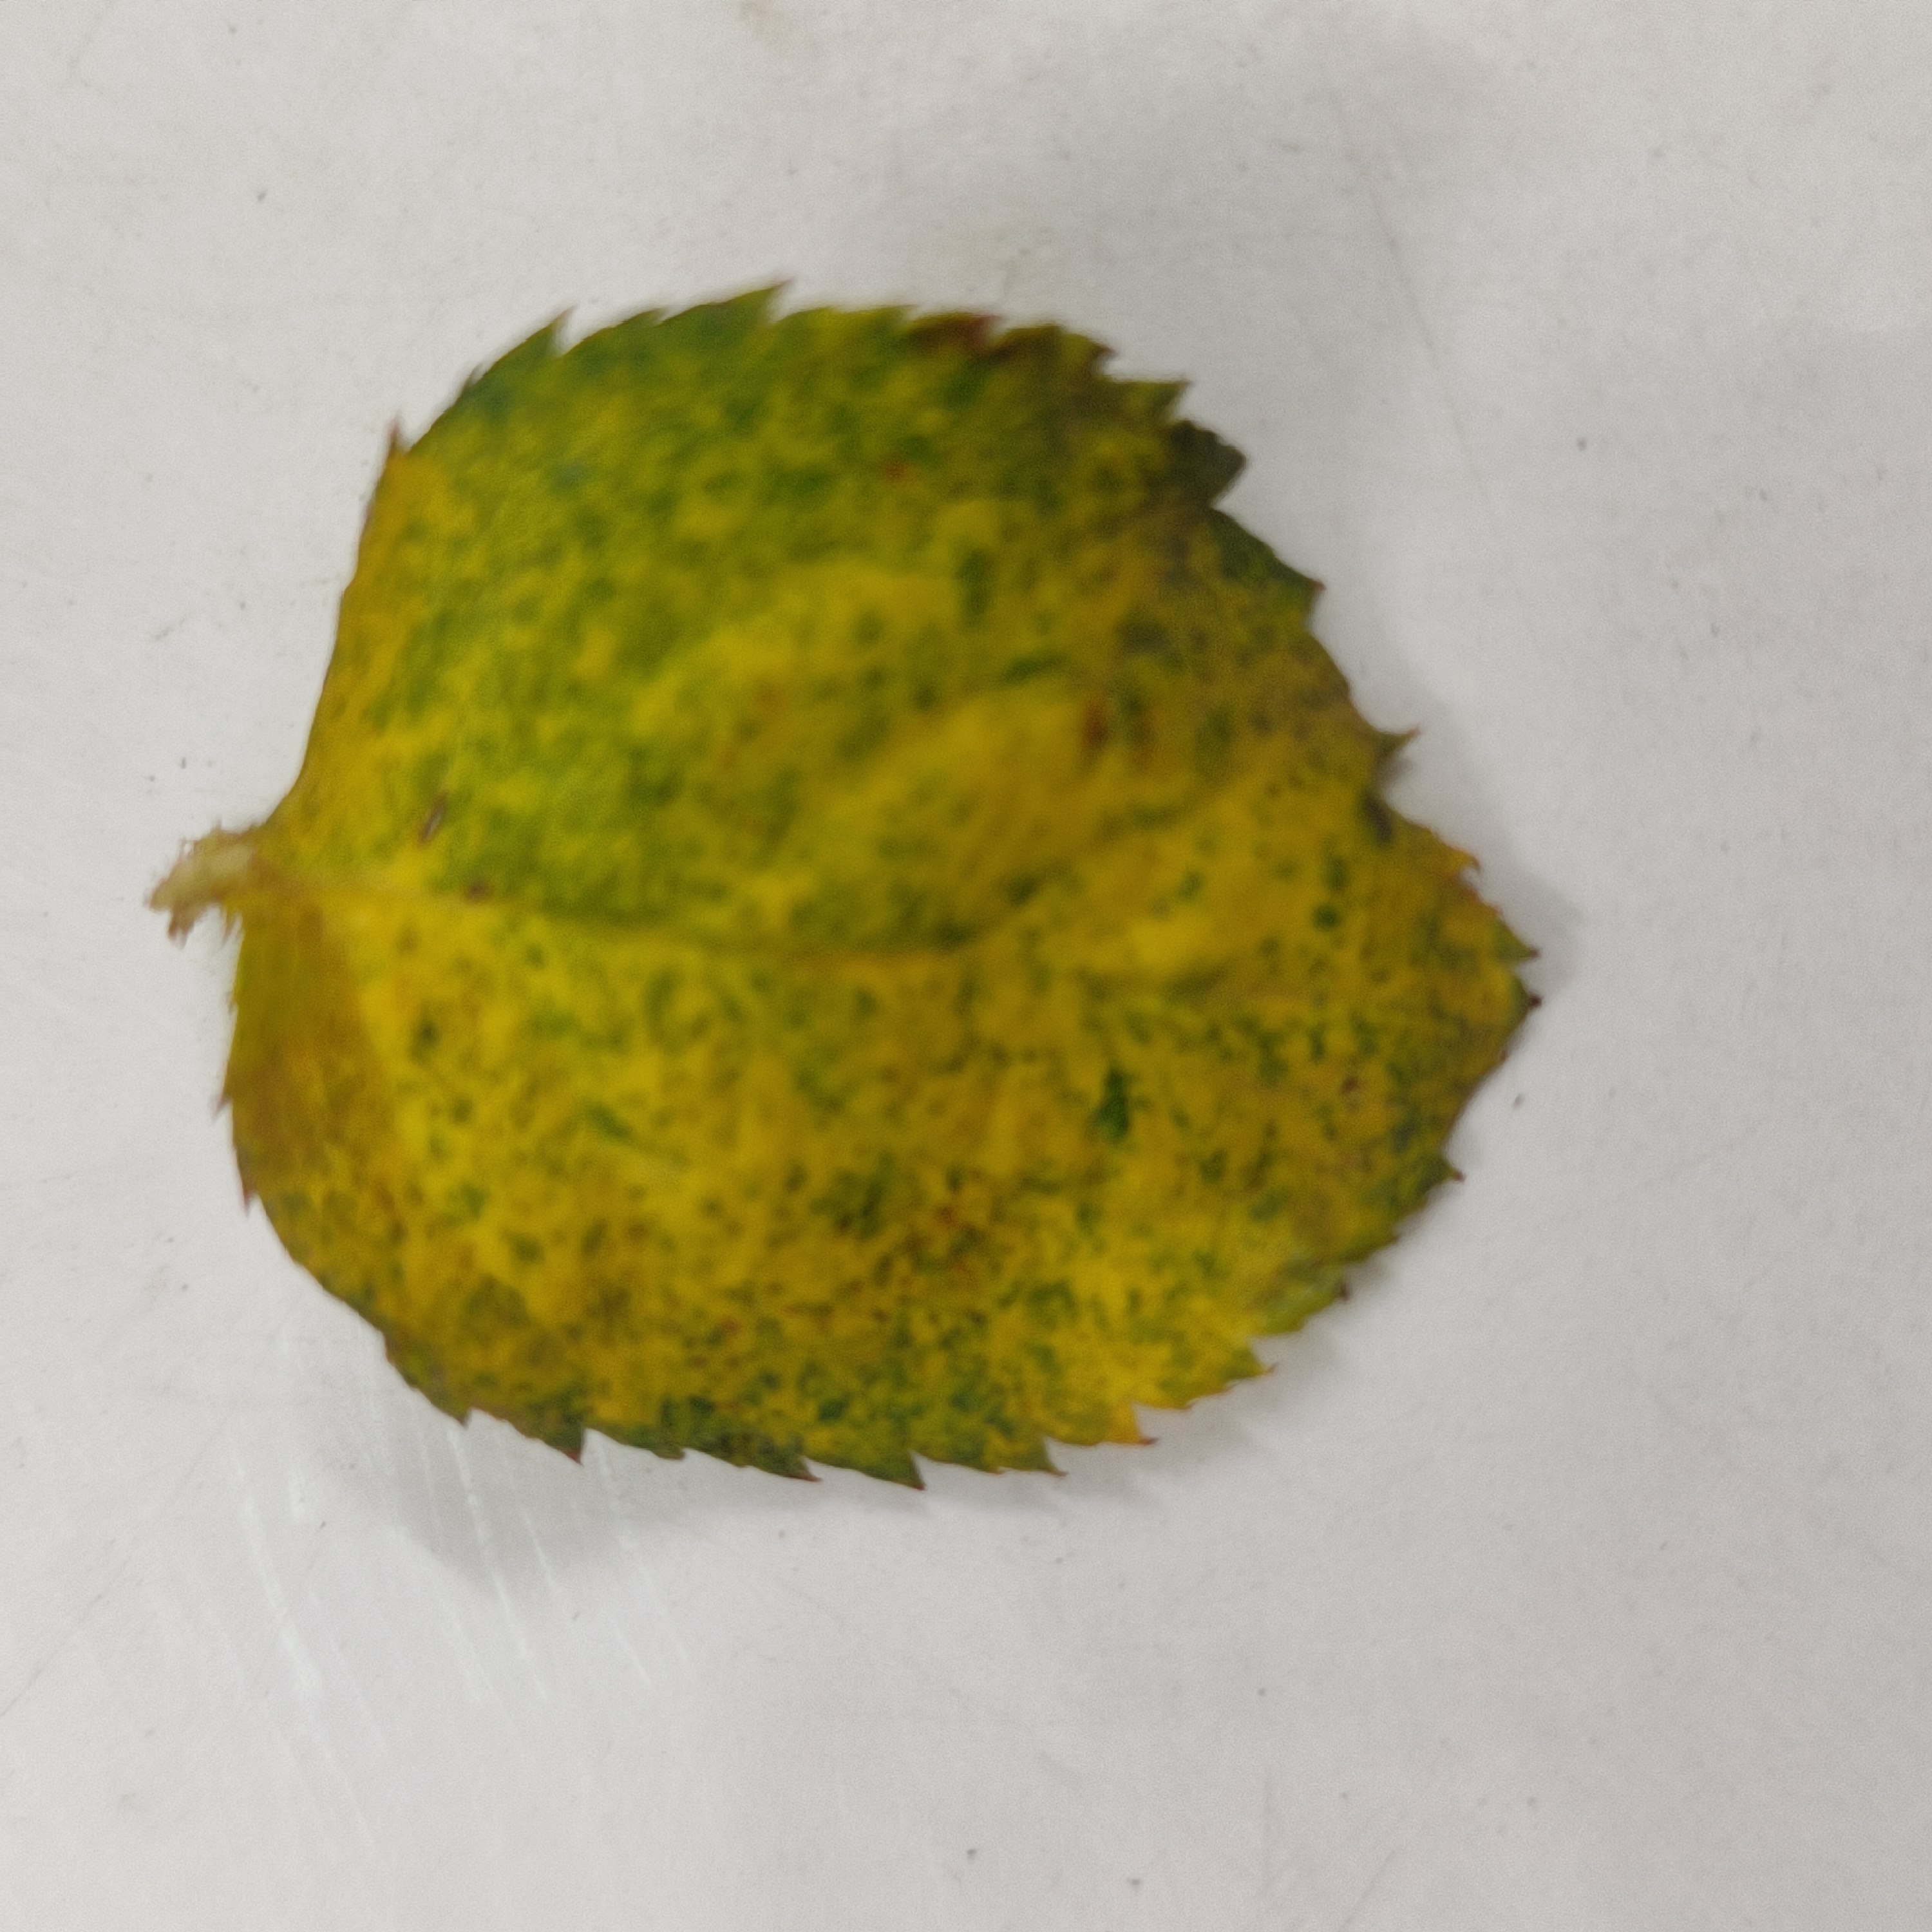
Label: Yellow Mosaic Virus